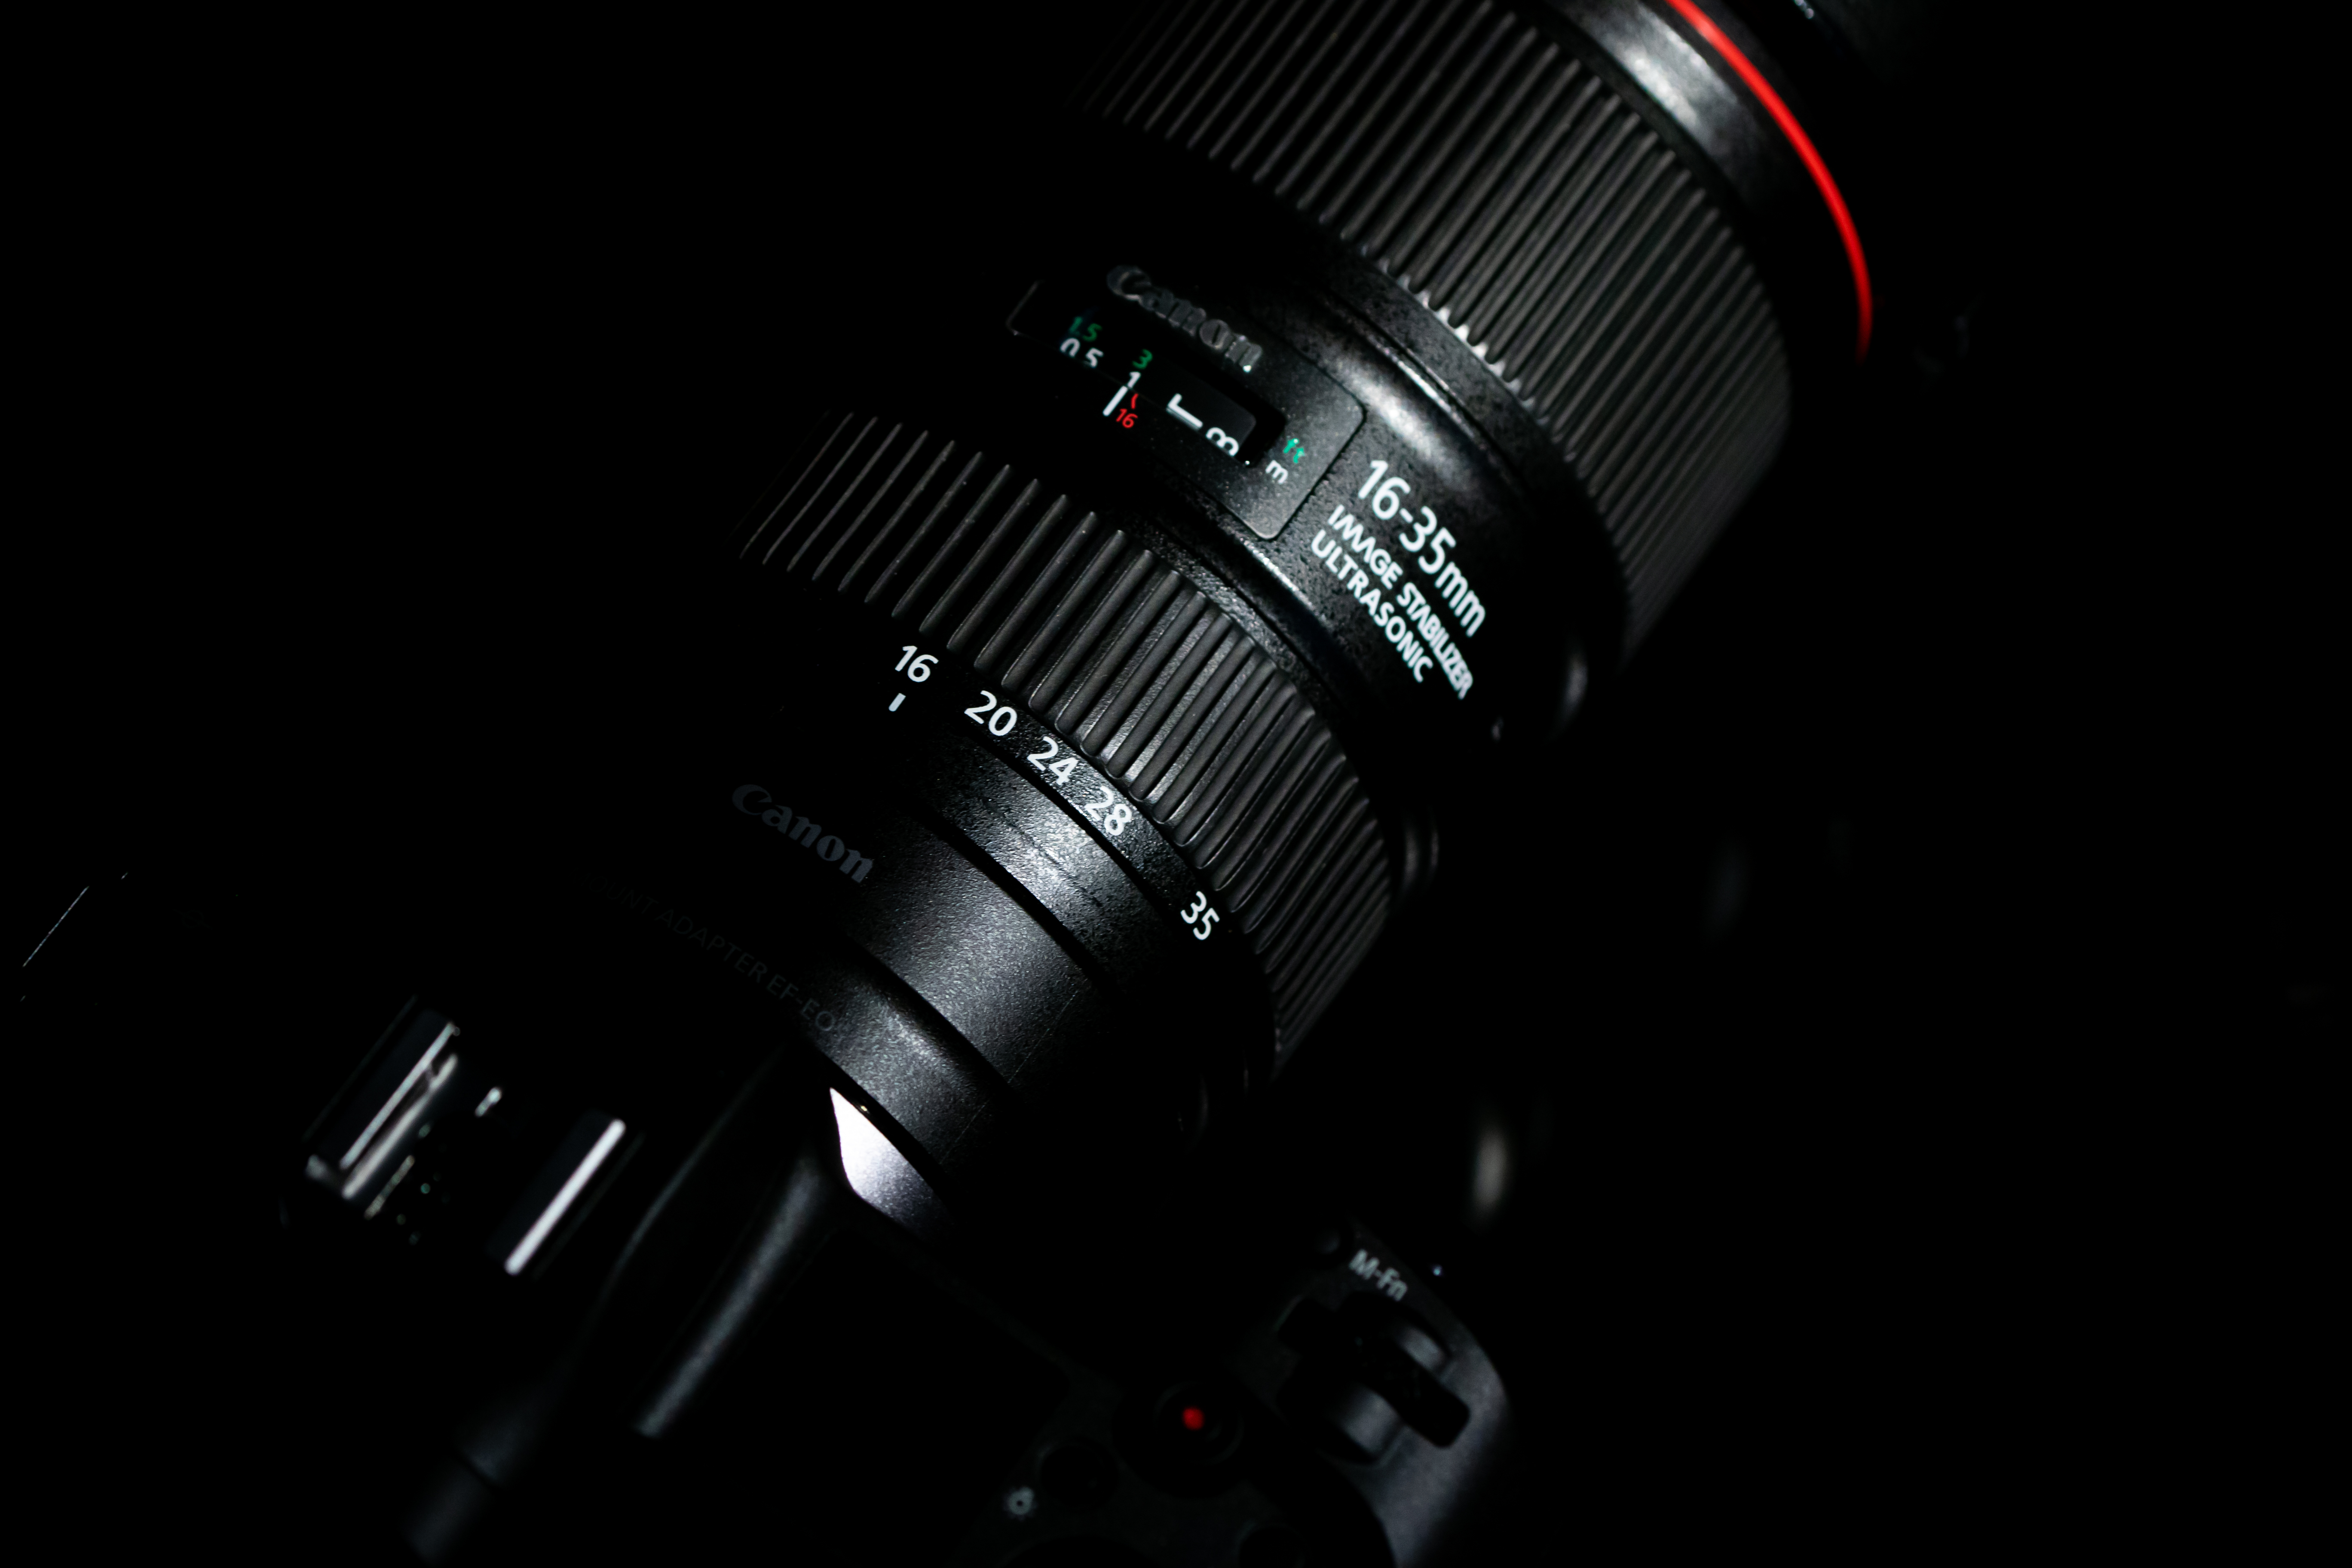
electronic, digital, camera lens, camera accessory, lens, cameras optics, teleconverter, mirrorless interchangeable lens camera, single lens reflex camera, digital slr, macro photography, optical instrument, photography, reflex camera, camera, close up, stock photography, monochrome, room, canon ef 75 300mm f 4 5 6 iii, digital camera, flash photography, still life photography, black and white